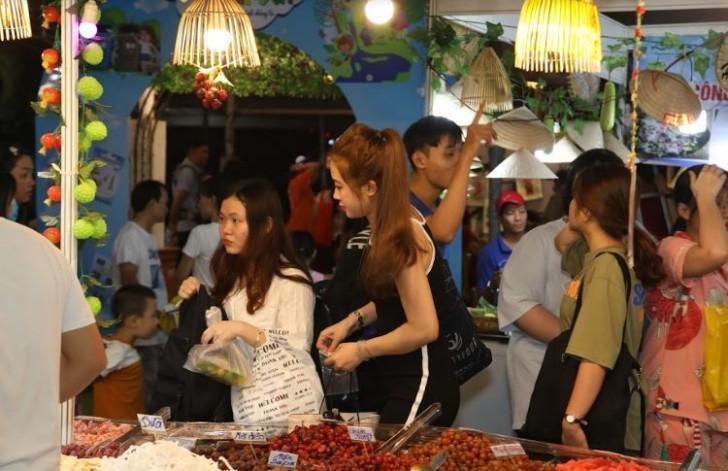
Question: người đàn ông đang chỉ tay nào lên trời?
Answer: chỉ tay phải